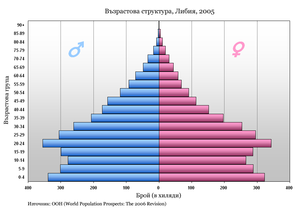
Pyramide des âges, Libye, 2005